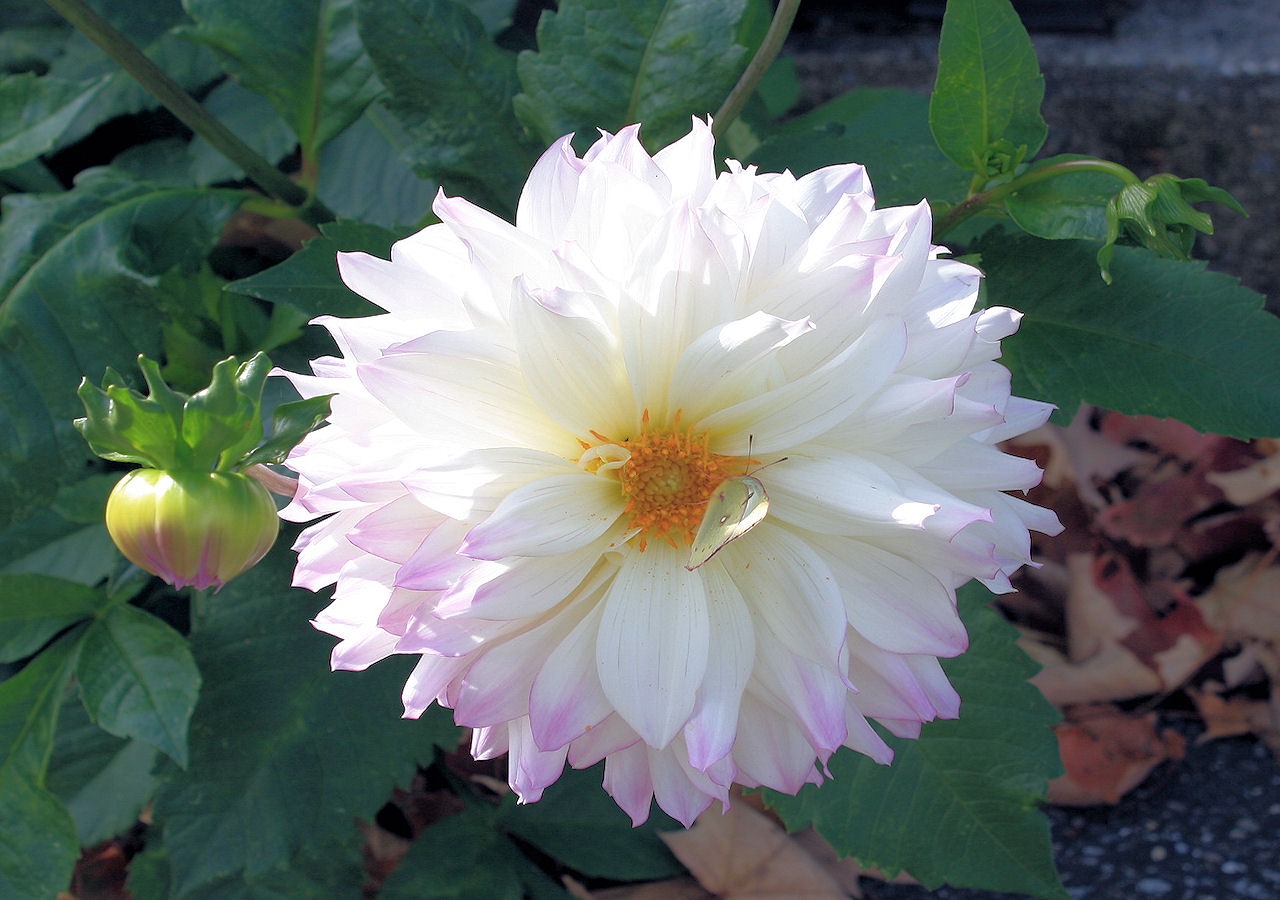
nature, plant, white, flower, petal, botany, pink, sacred lotus, aquatic plant, flora, flowers, dahlia, seasons, lotus, beautiful, peony, flowering plant, daisy family, annual plant, land plant, lotus family, hedgehog cactus